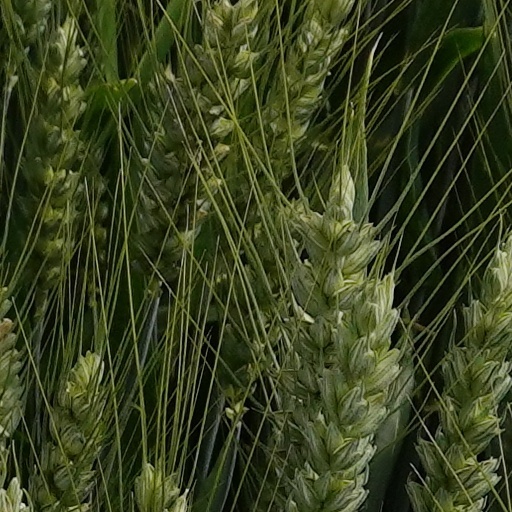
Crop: wheat